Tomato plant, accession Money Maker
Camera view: tilt-top (135 deg); turntable rotation: 210 degrees
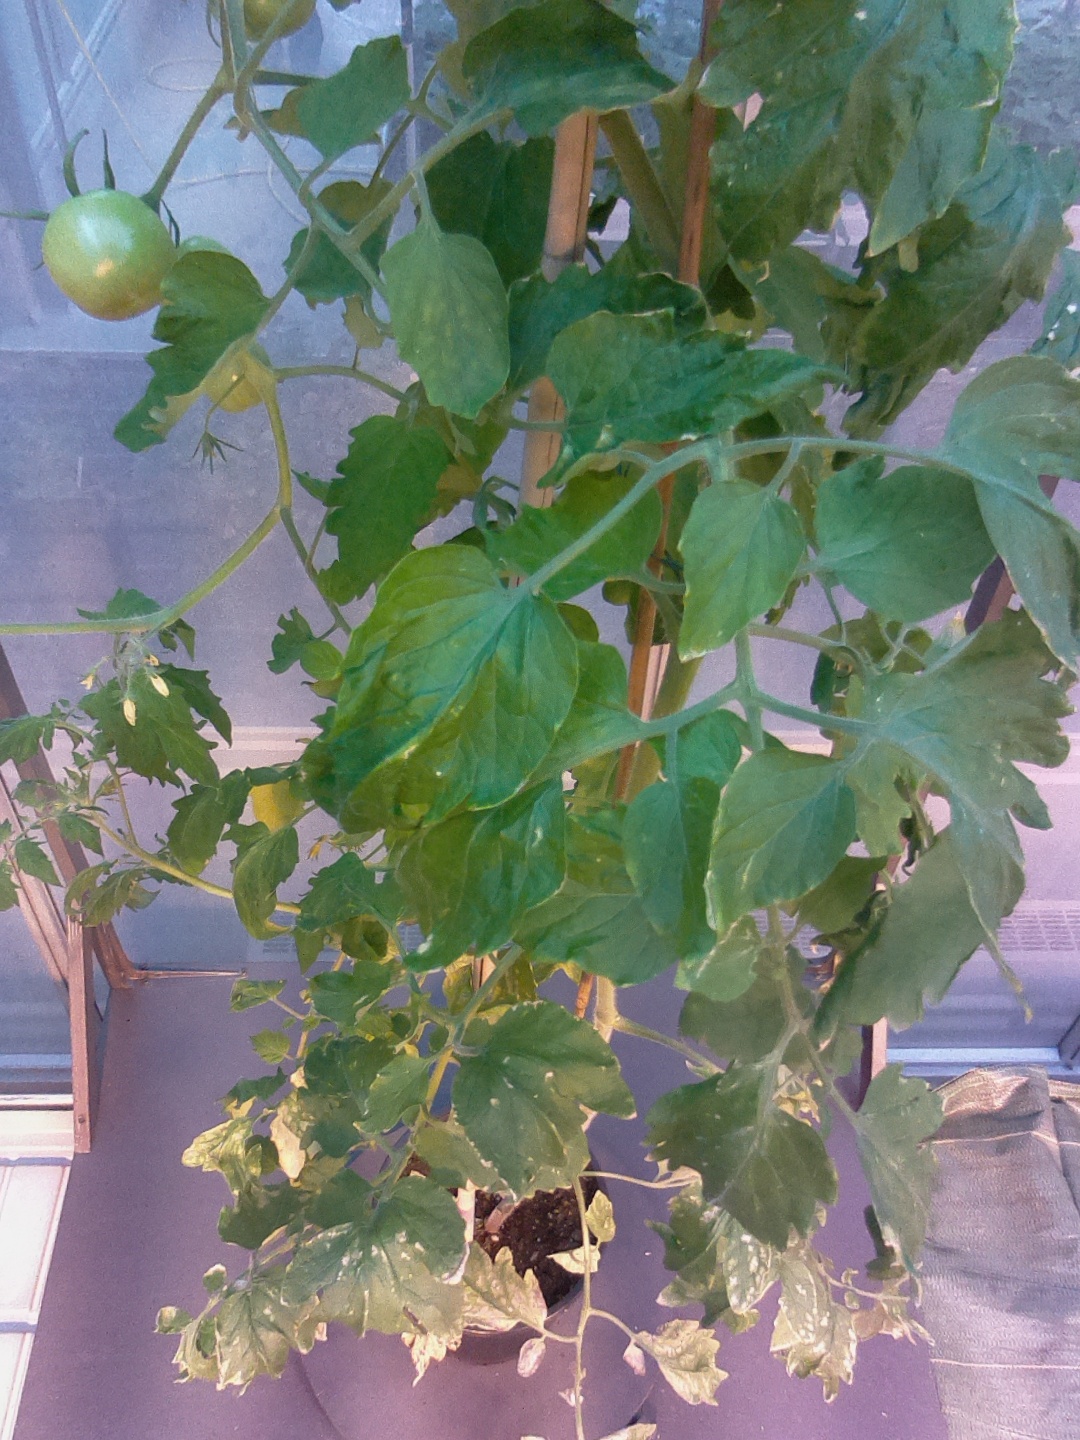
BBCH growth stage 76: 60%-70% of final fruit size